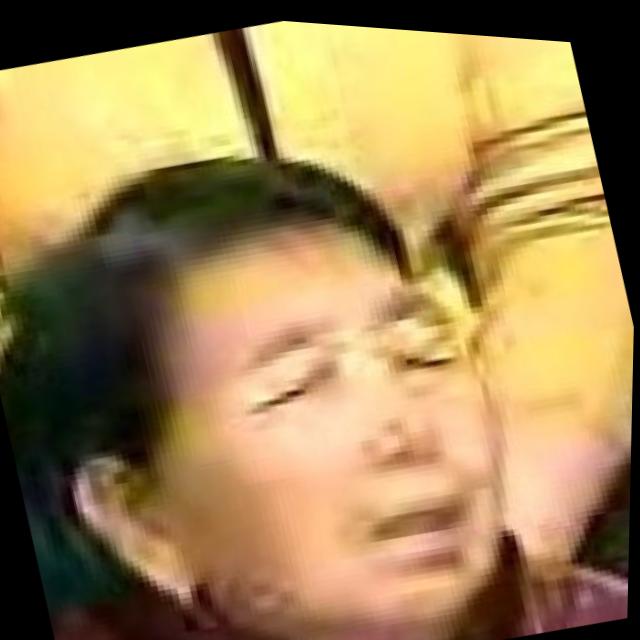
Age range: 45-64